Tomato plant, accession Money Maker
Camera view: vertical (180 deg); turntable rotation: 120 degrees
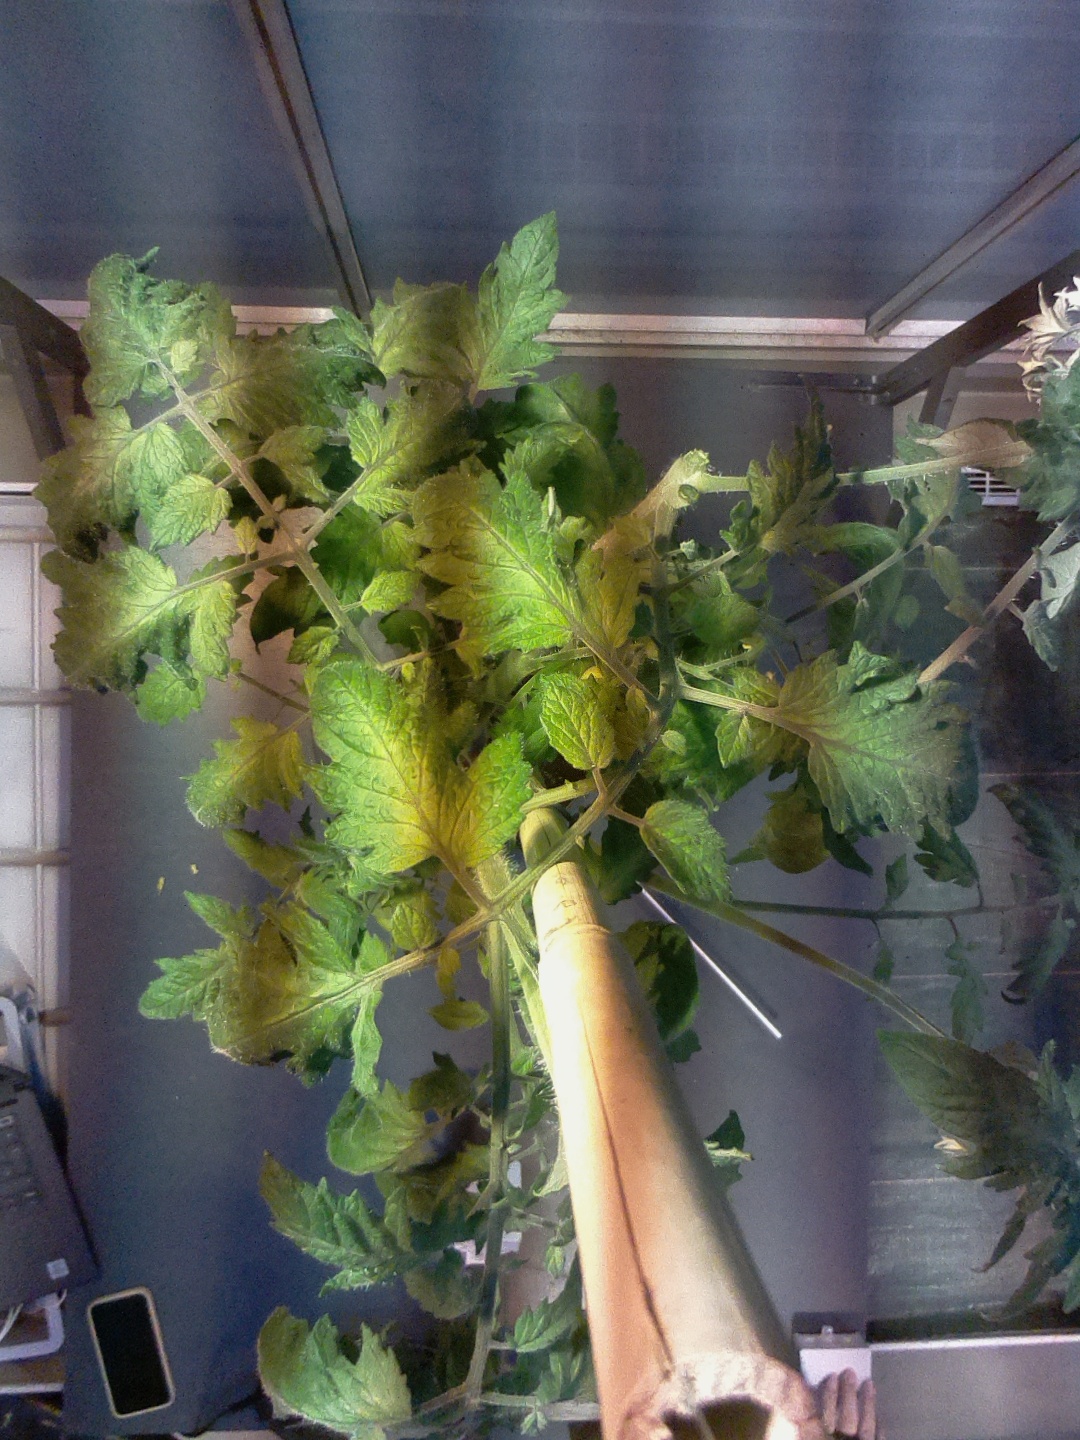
BBCH growth stage 75: 50%-60% of final fruit size